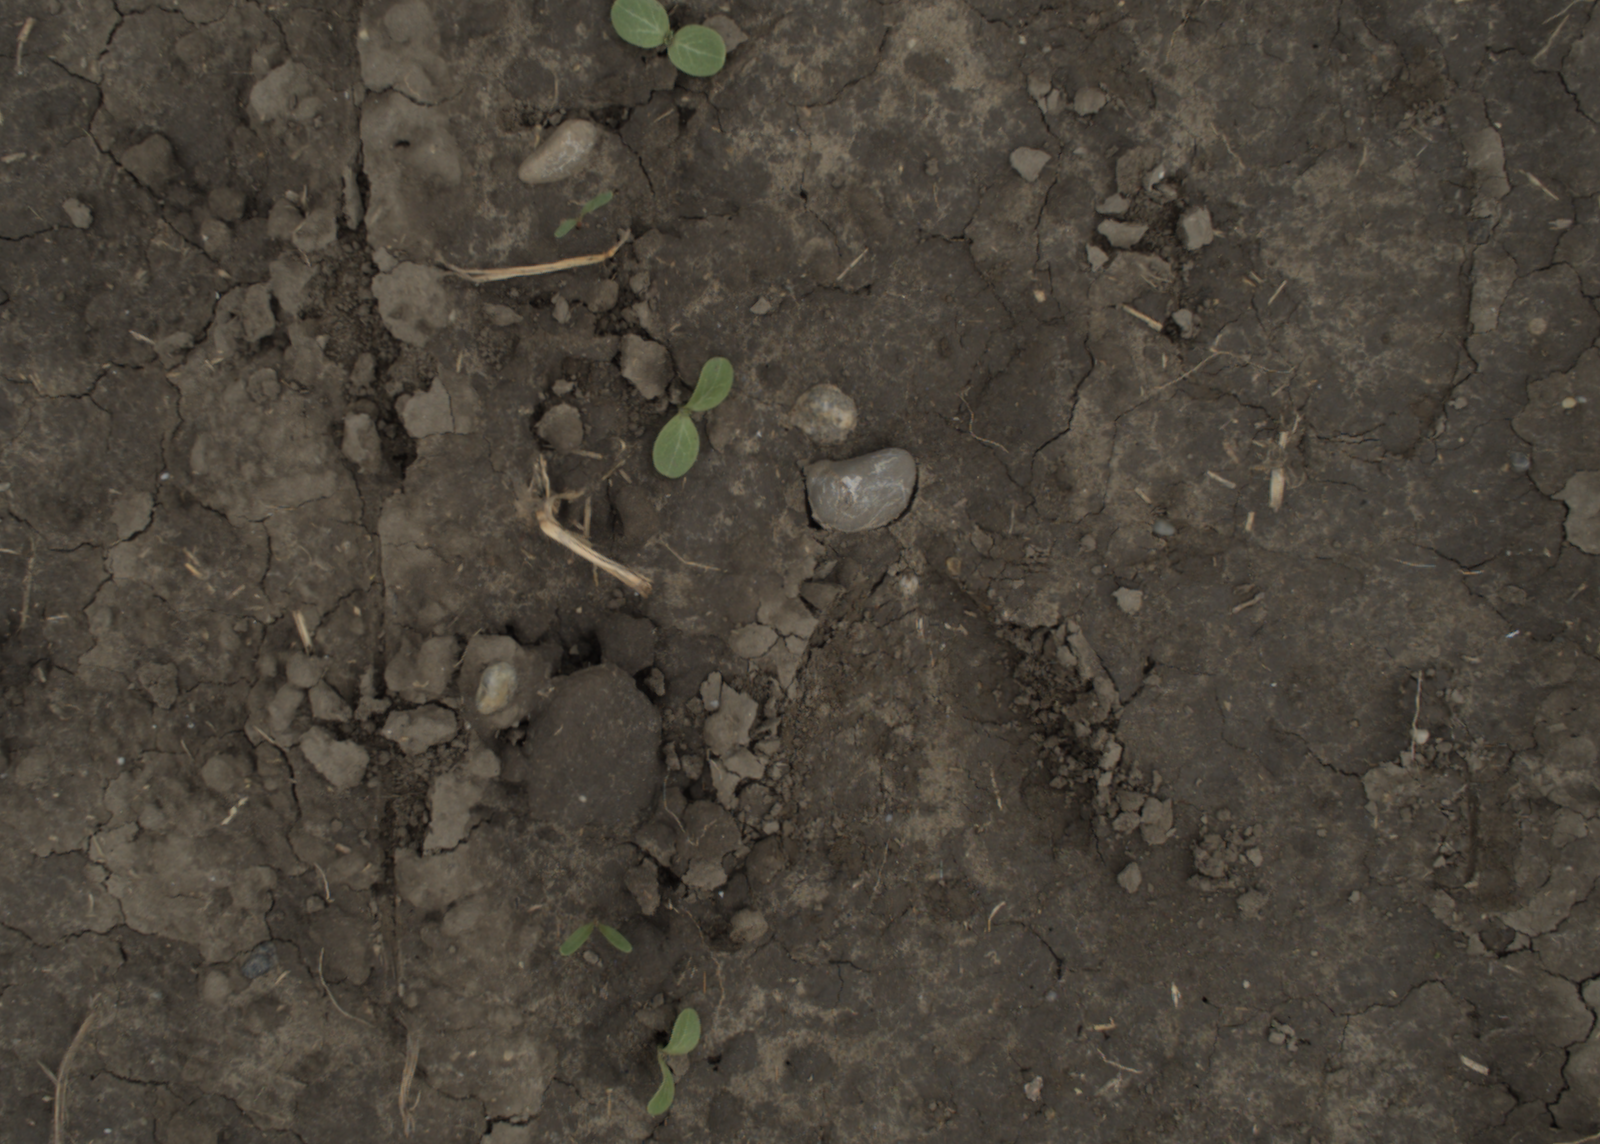
Capture date: 29.09.2021 13:49:49
Weather: cloudy
Wind: medium
Seeding date: 02.09.2021
Plant canopy height (mm): 954